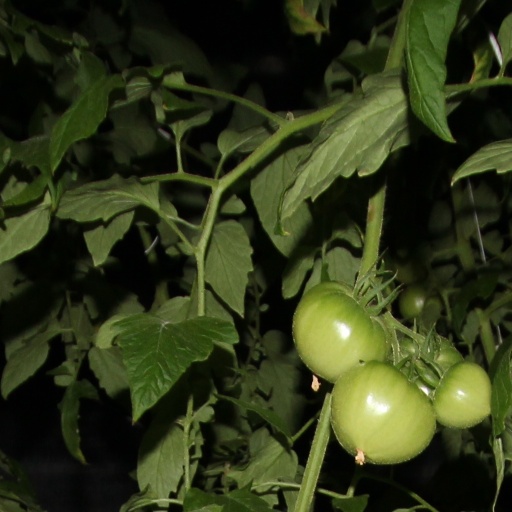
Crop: tomato